Regina's historic buildings and precincts

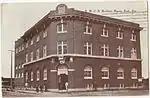
Regina YMCA building on 12th Avenue across from Victoria Park and next door to Knox Presbyterian Church. Replaced in the 1950s.

Like the Assiniboia Club, now a public restaurant on the ground floor, the railway station still stands but with quite different use: it is Casino Regina, a public gambling facility.